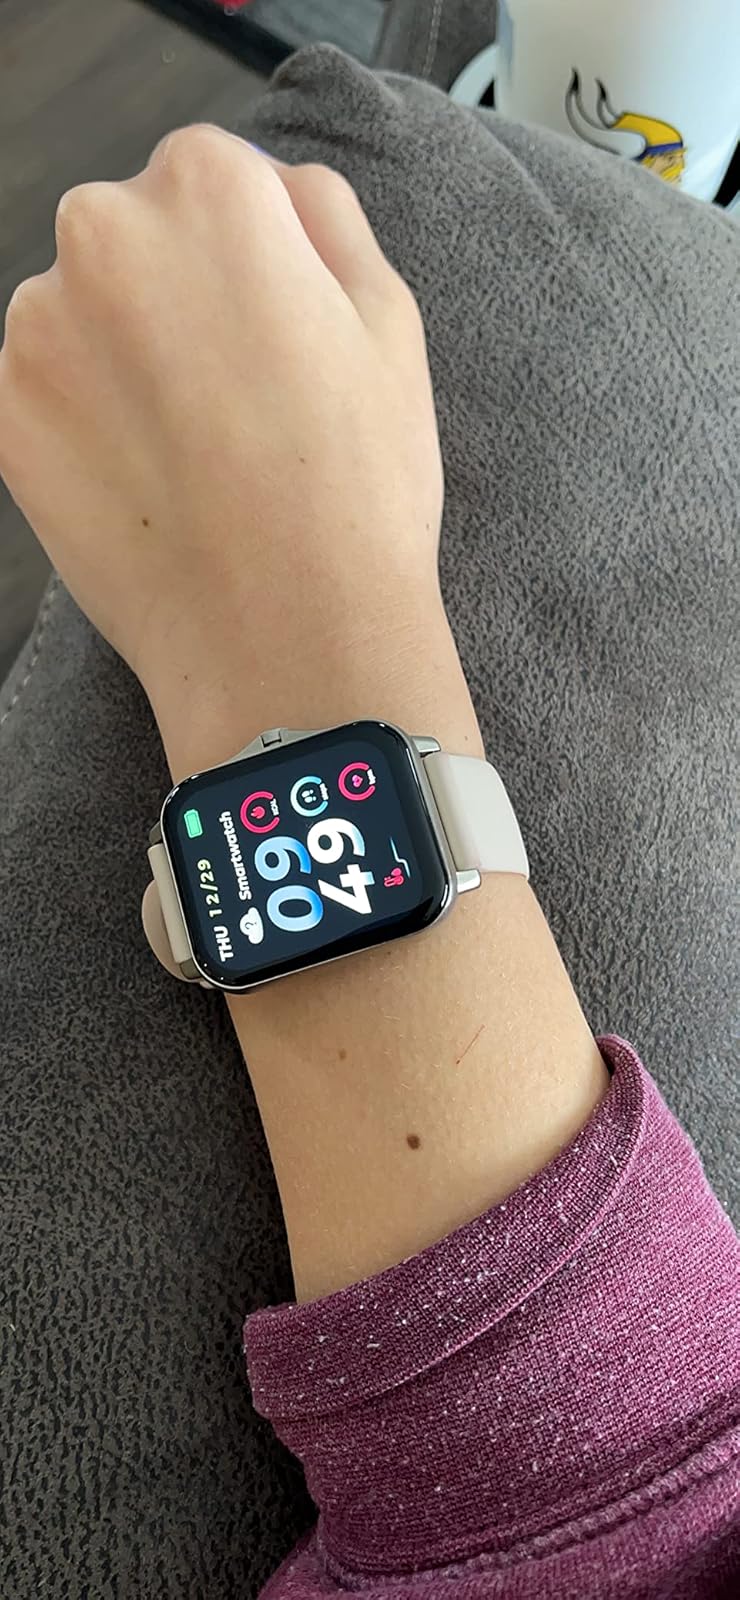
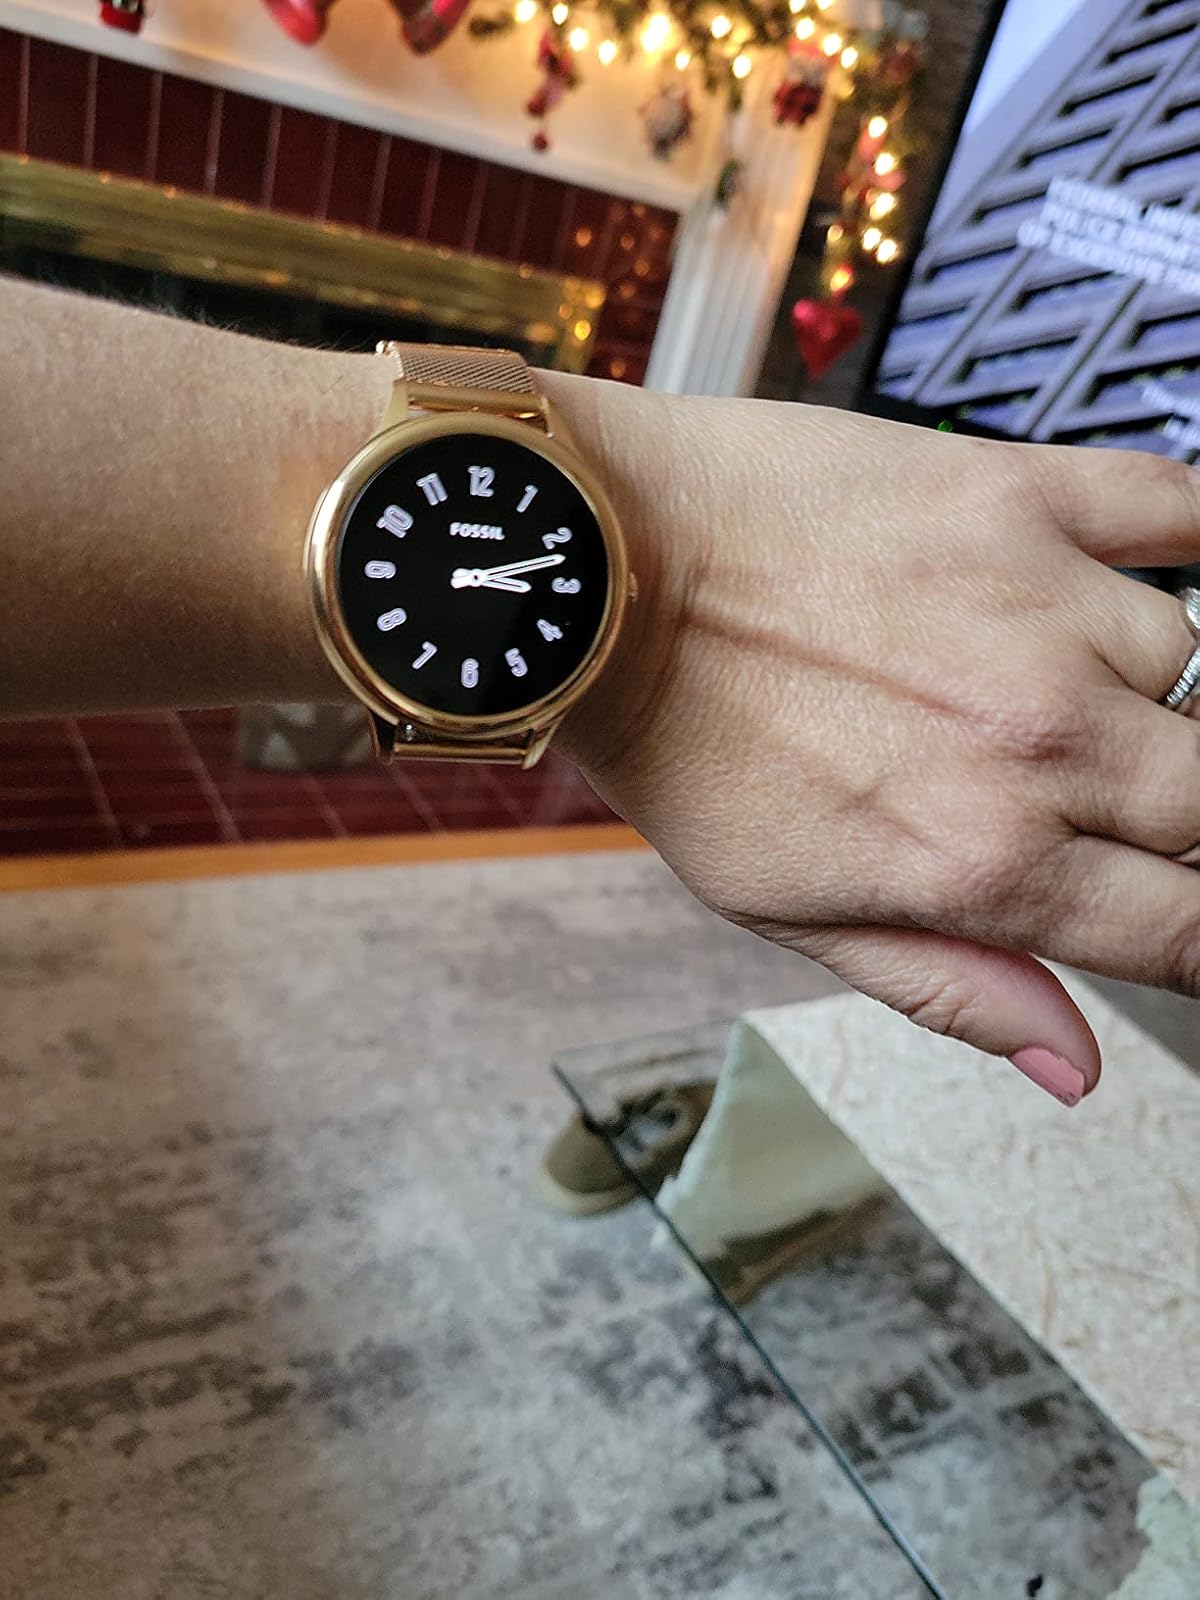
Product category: smartwatch
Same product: no